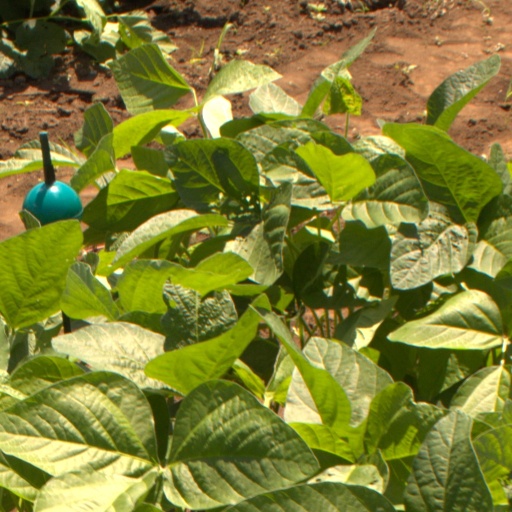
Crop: soybean